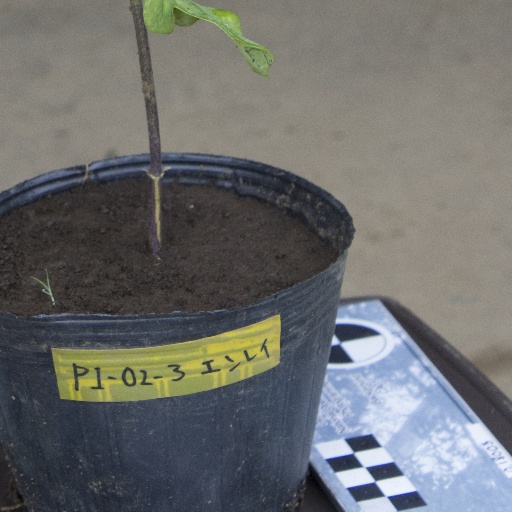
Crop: soybean